Safavid occupation of Basra

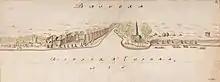
View of Basra by Isaak de Graaf. Created after the situation in 1677

The Bedouin Arab tribe of al-Mughamis, a branch of the Banu'l-Muntafiq inhabiting the area between Kufa and Basra, established their rule over Basra in the early fifteenth century. From 1436 to 1508 "de facto" control was in the hands of the Musha'sha', a tribal confederation of radical Shi'ites found mainly on the edges of the marshes at the border of the Safavid province of Arabestan (present-day Khuzestan).